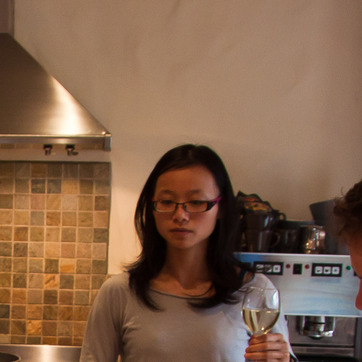
Material: skin